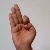
The image shows a hand gesture representing the letter 'F' in Indian Sign Language.